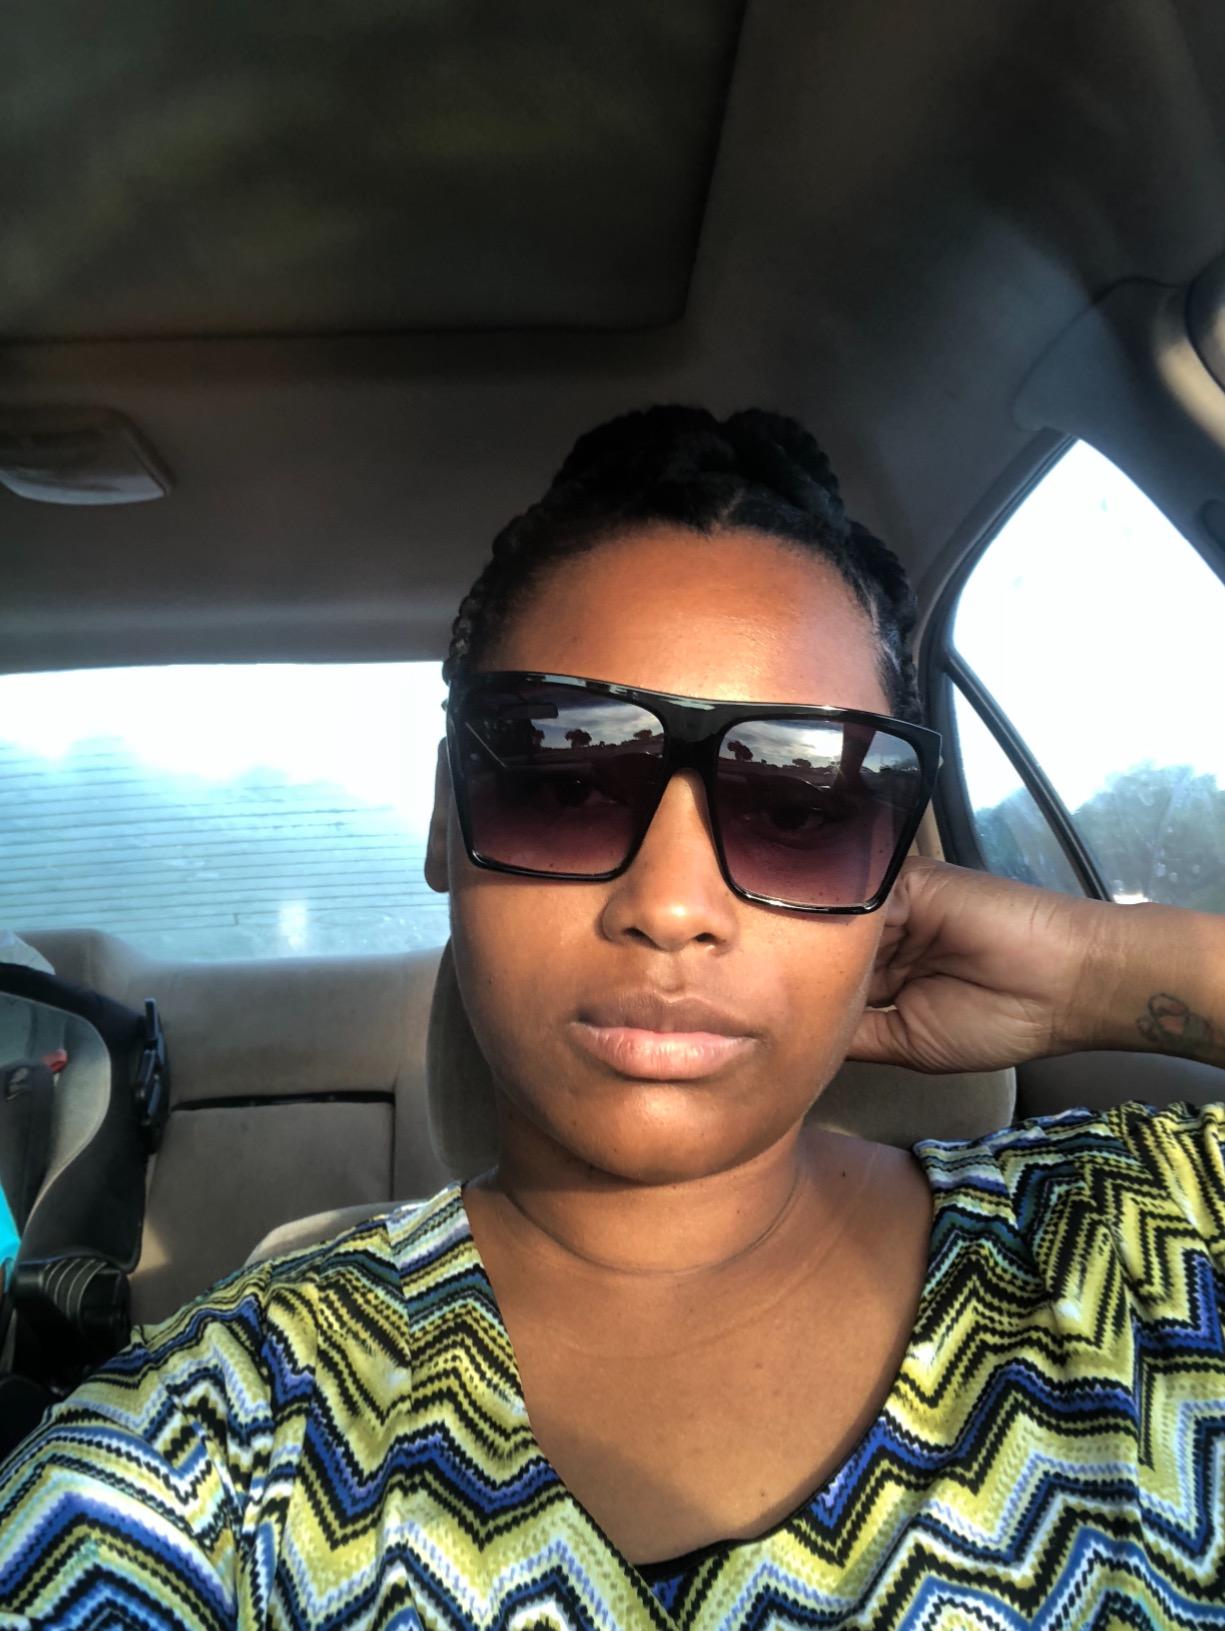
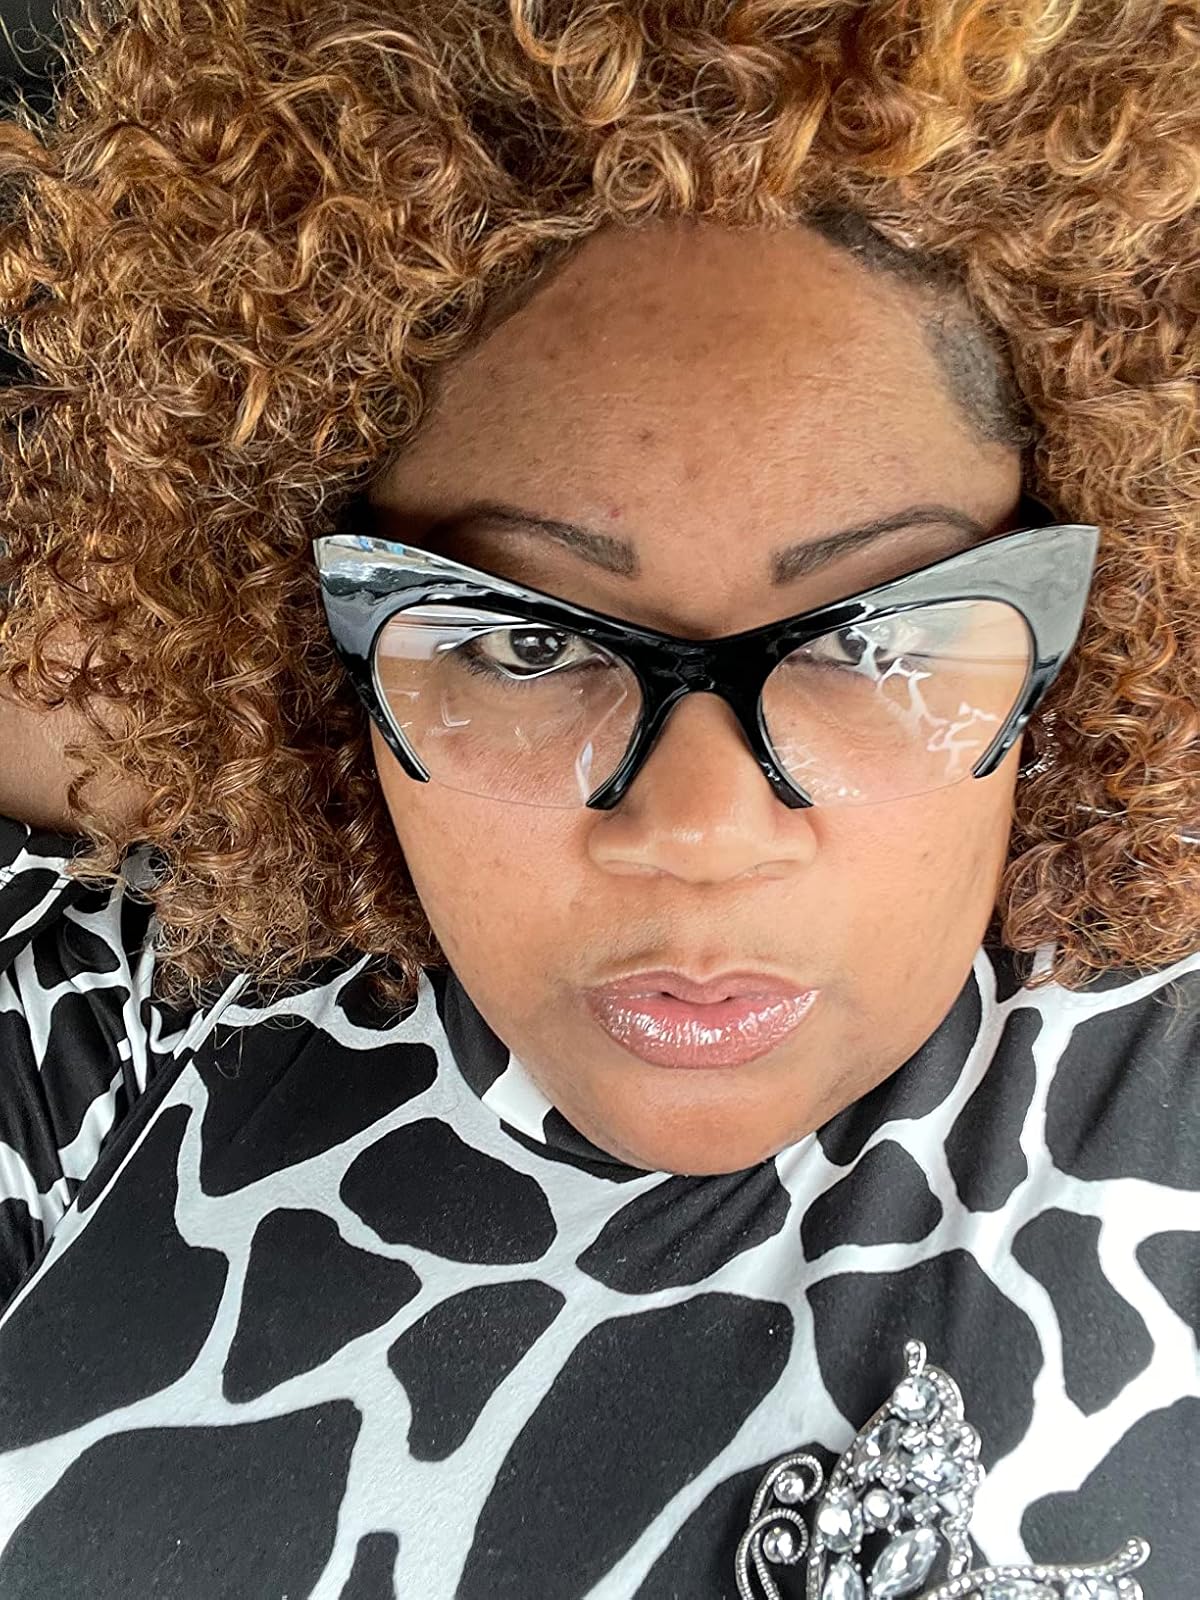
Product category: accessories_sunglasses
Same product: no